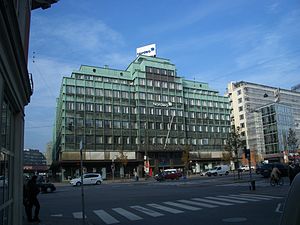
Ved Vesterport
Ved Vesterbport, facaden mod Vesterbrogade
"Ved Vesterport er en kontorbygning i København beliggende mellem Vesterbrogade og Gammel Kongevej lige ved Vesterport Station hvorefter den er opkaldt. Den blev opført i 1931-32 af arkitekterne Ole Falkentorp og Povl Baumann, og var for sin tid nyskabende både hvad angik dens konstruktion og funktion. I Politiken kaldte Poul Henningsen bygningen ""moderne uden at være mode"".